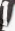
Number: 1